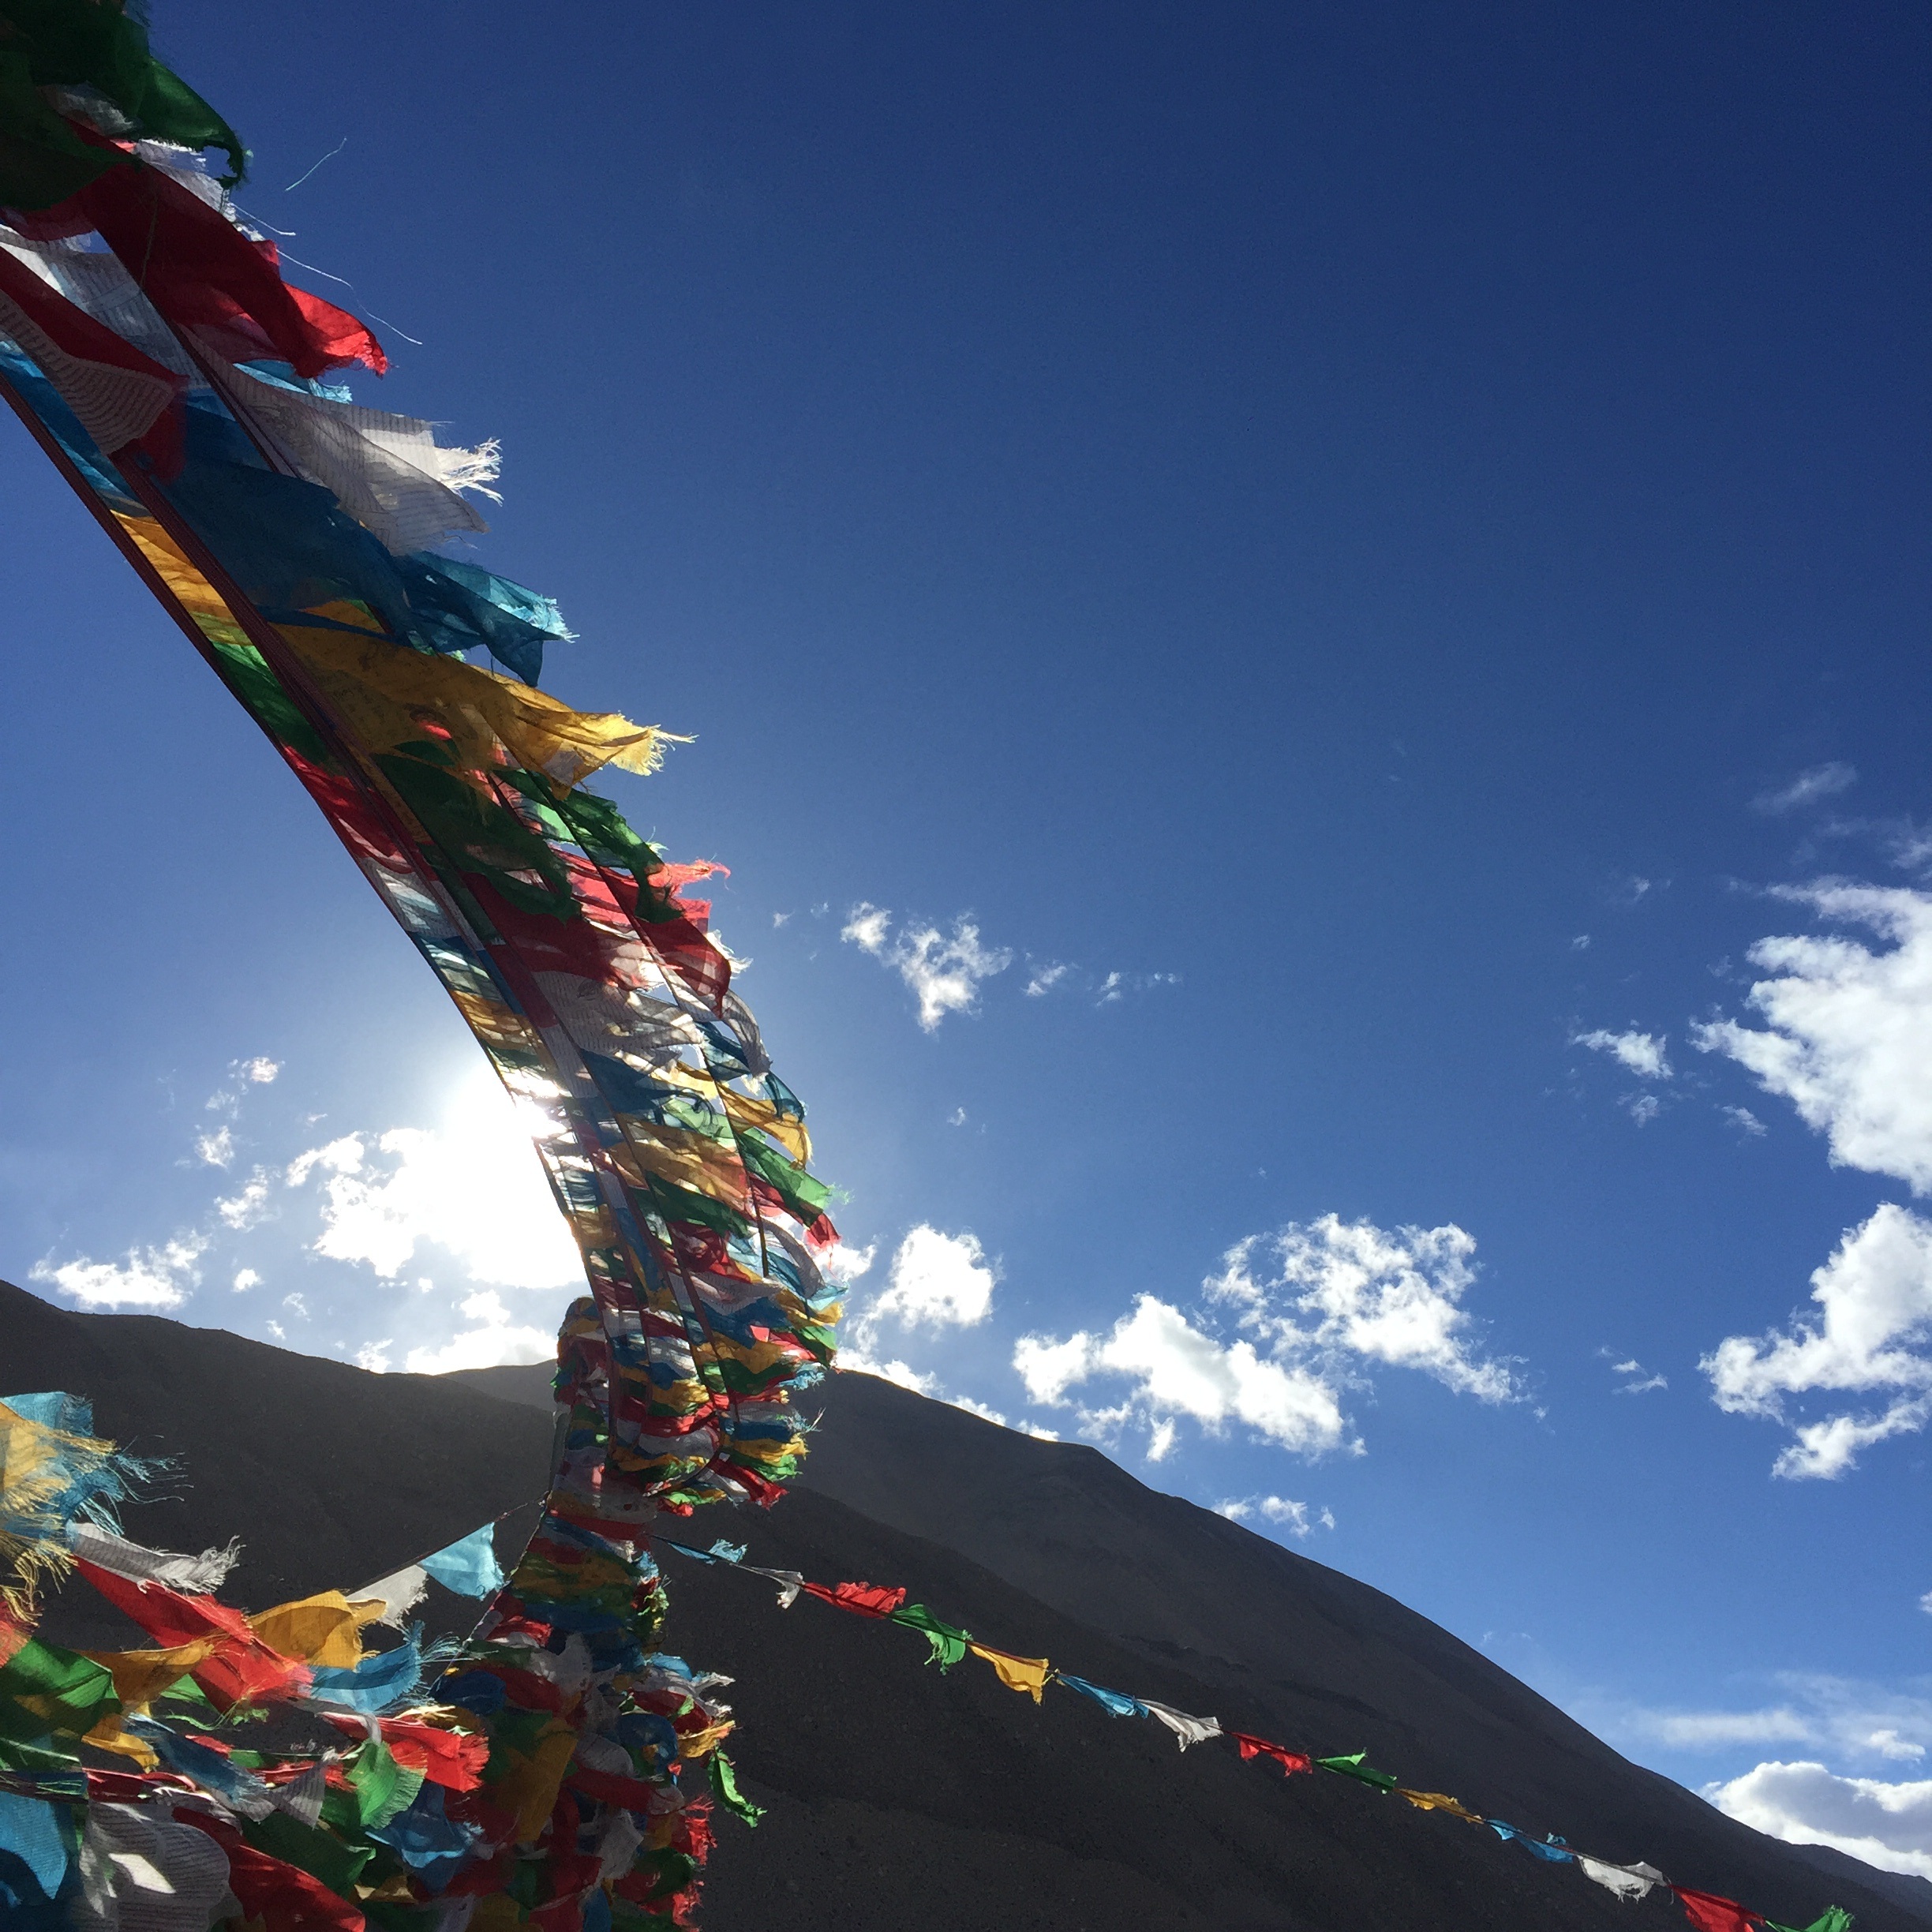
mountain, sky, blue, snow mountain, tibet, the scenery, atmosphere of earth